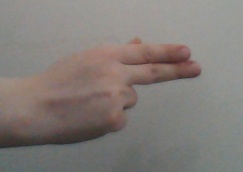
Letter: ain